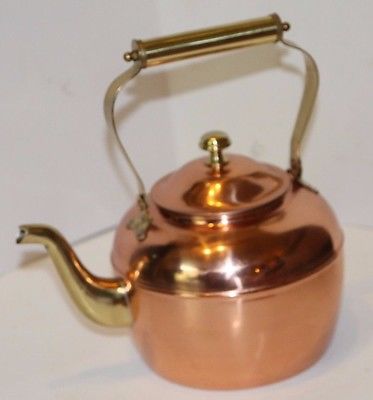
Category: kettle